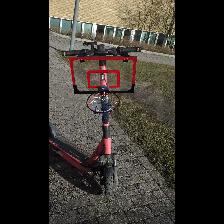
Label: NonHuman